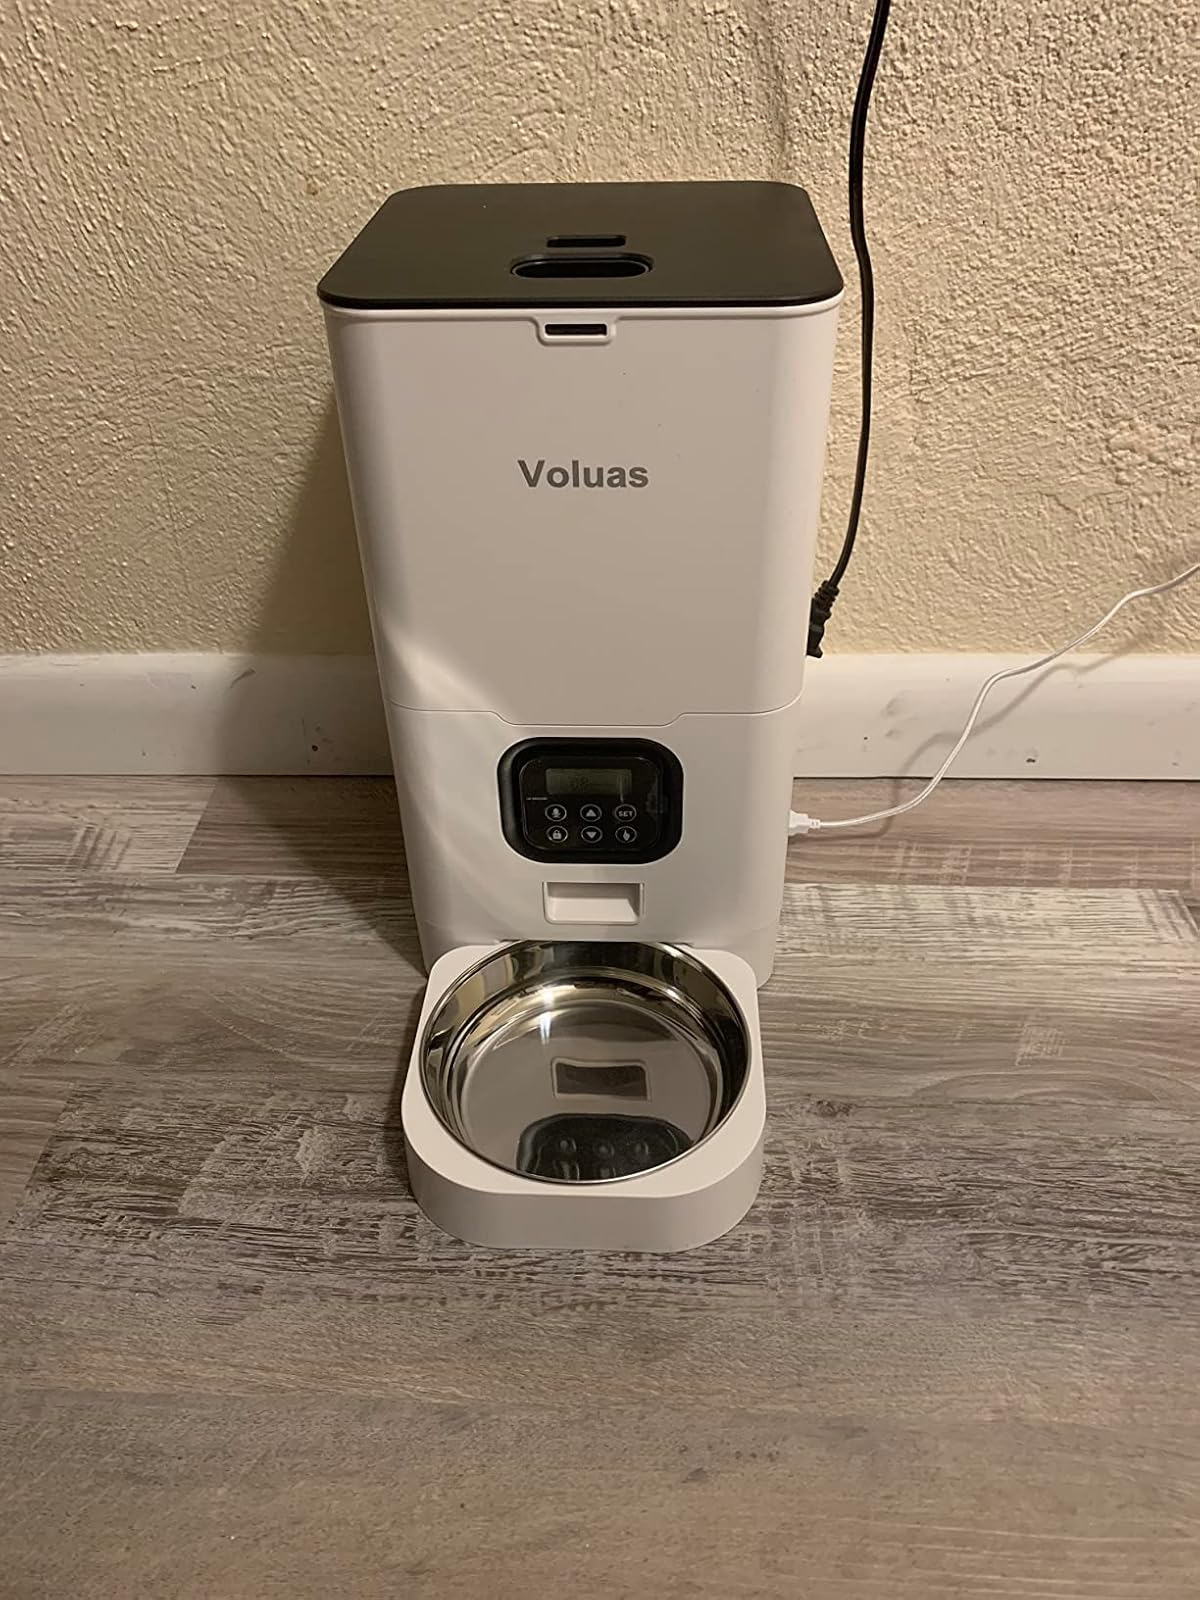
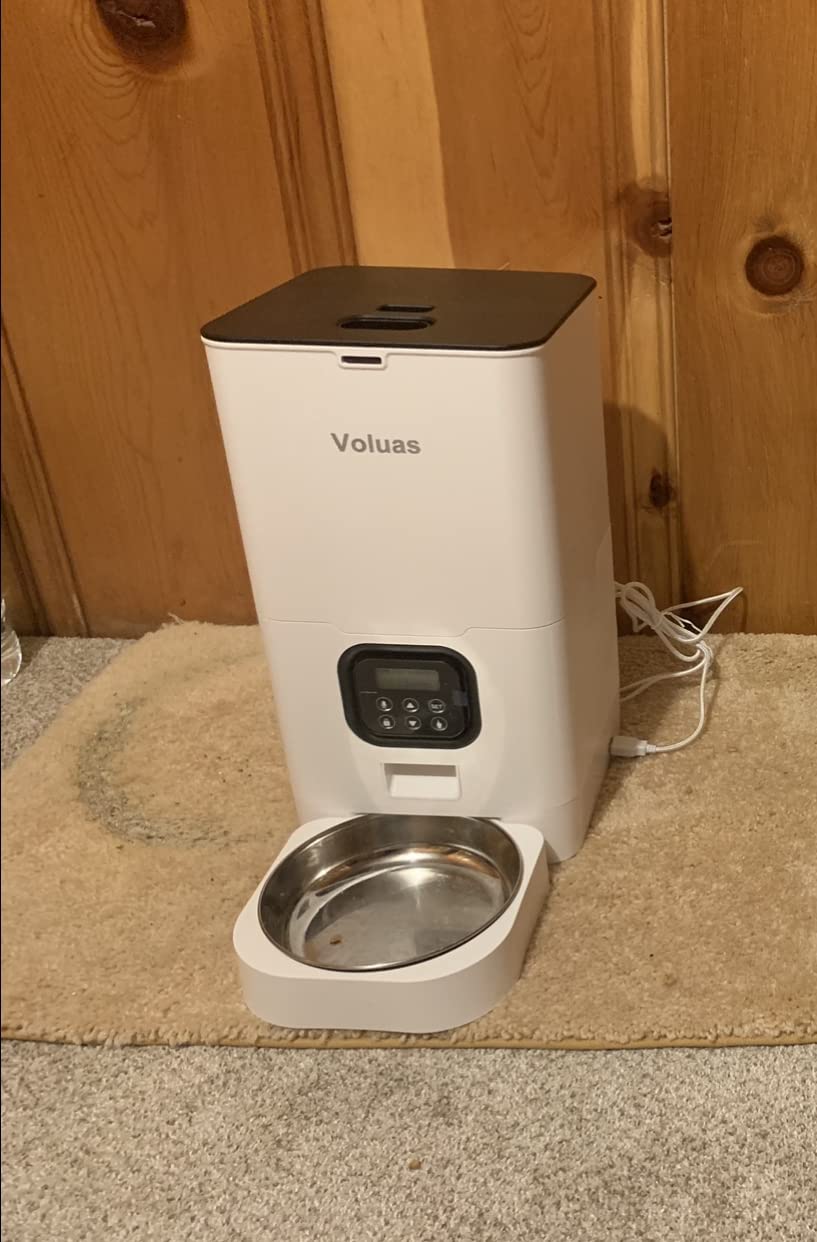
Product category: items_feeder
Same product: yes